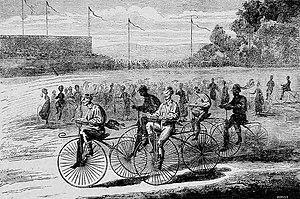
Une course française de vélocipèdes en 1869.
Le Paris-Rouen est une course cycliste sur route disputée en France, entre Paris et Rouen, et dont la première édition, qui a eu lieu le dimanche 7 novembre 1869, est considérée comme la première course cycliste d'endurance de ville à ville. D'autres éditions ont ensuite eu lieu depuis 1895.
Le Vélocipède Illustré est un bimensuel français dans sa première période de publication français spécialisé dans le cyclisme, fondé en 1869 par Richard Lesclide dit « Le Grand Jacques », et disparut vers 1901.